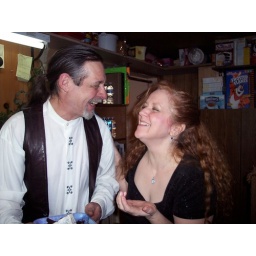
Got the cake cut however Kallie, our cat had tipped over the sparkling cider prior to our starting. She wanted the cake.